Starmites

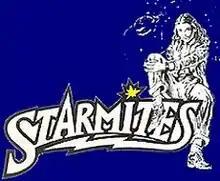
Original logo

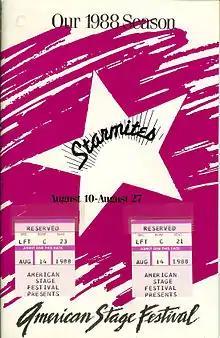
1988 program

Starmites is a musical with music and lyrics by Barry Keating and a book by Stuart Ross and Barry Keating. It was first presented in 1980 off-off-Broadway by the Ark Theatre Company. It opened off-Broadway in 1987 and on-Broadway on April 27, 1989, where it ran for 60 performances. It received six nominations at the 43rd Tony Awards, including Best Musical, but won none.